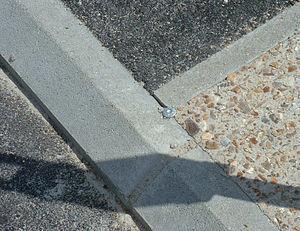
Spit
En topographie, un lever a pour objectif de récolter des données existantes sur le terrain en vue de leur transcription, à l'échelle, sur plan ou sur carte. L'ensemble des informations obtenues, un semis de points, peut aussi avoir cette dénomination de lever.